Cuisine of the Midwestern United States

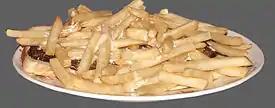
The Horseshoe sandwich originates from Springfield, Illinois

Early settlement in Illinois along the Ohio River included farm owners, tenant farmers and sharecroppers. The lowest rung were called "river rats", similar to folks who lived along the Illinois River foraging for clams and mussels, mostly German, Irish, English and Appalachian. During winter months when fish, clams and mussels were inaccessible the "river people", or alternately "shantyboat dwellers" hunted possums, beaver or raccoons. Lower-income families consumed less milk, meat and eggs in general. Whole milk was usually not available outside wealthy families, but children were sometimes given skimmed milk.